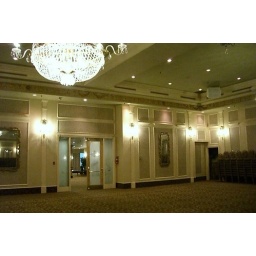
Storage room on right side of photoFramed mirror on wall around hall